American Women's League Chapter House (Peck, Idaho)

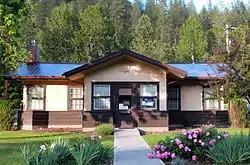
The chapter house in 2015

The American Women's League Chapter House in Peck, Idaho was built in 1909. It was designed with Prairie School style elements by St. Louis architects Helfensteller, Hirsch & Watson. It was deemed historically significant as "a nearly unaltered example of AWL architecture", being the only one of Idaho's two American Women's League chapter houses that survives, and "for its association with the AWL movement and for its role as a center for local social and educational activities."